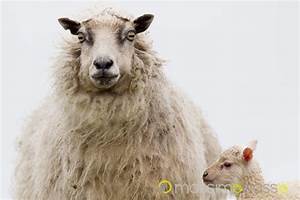
Label: pecora